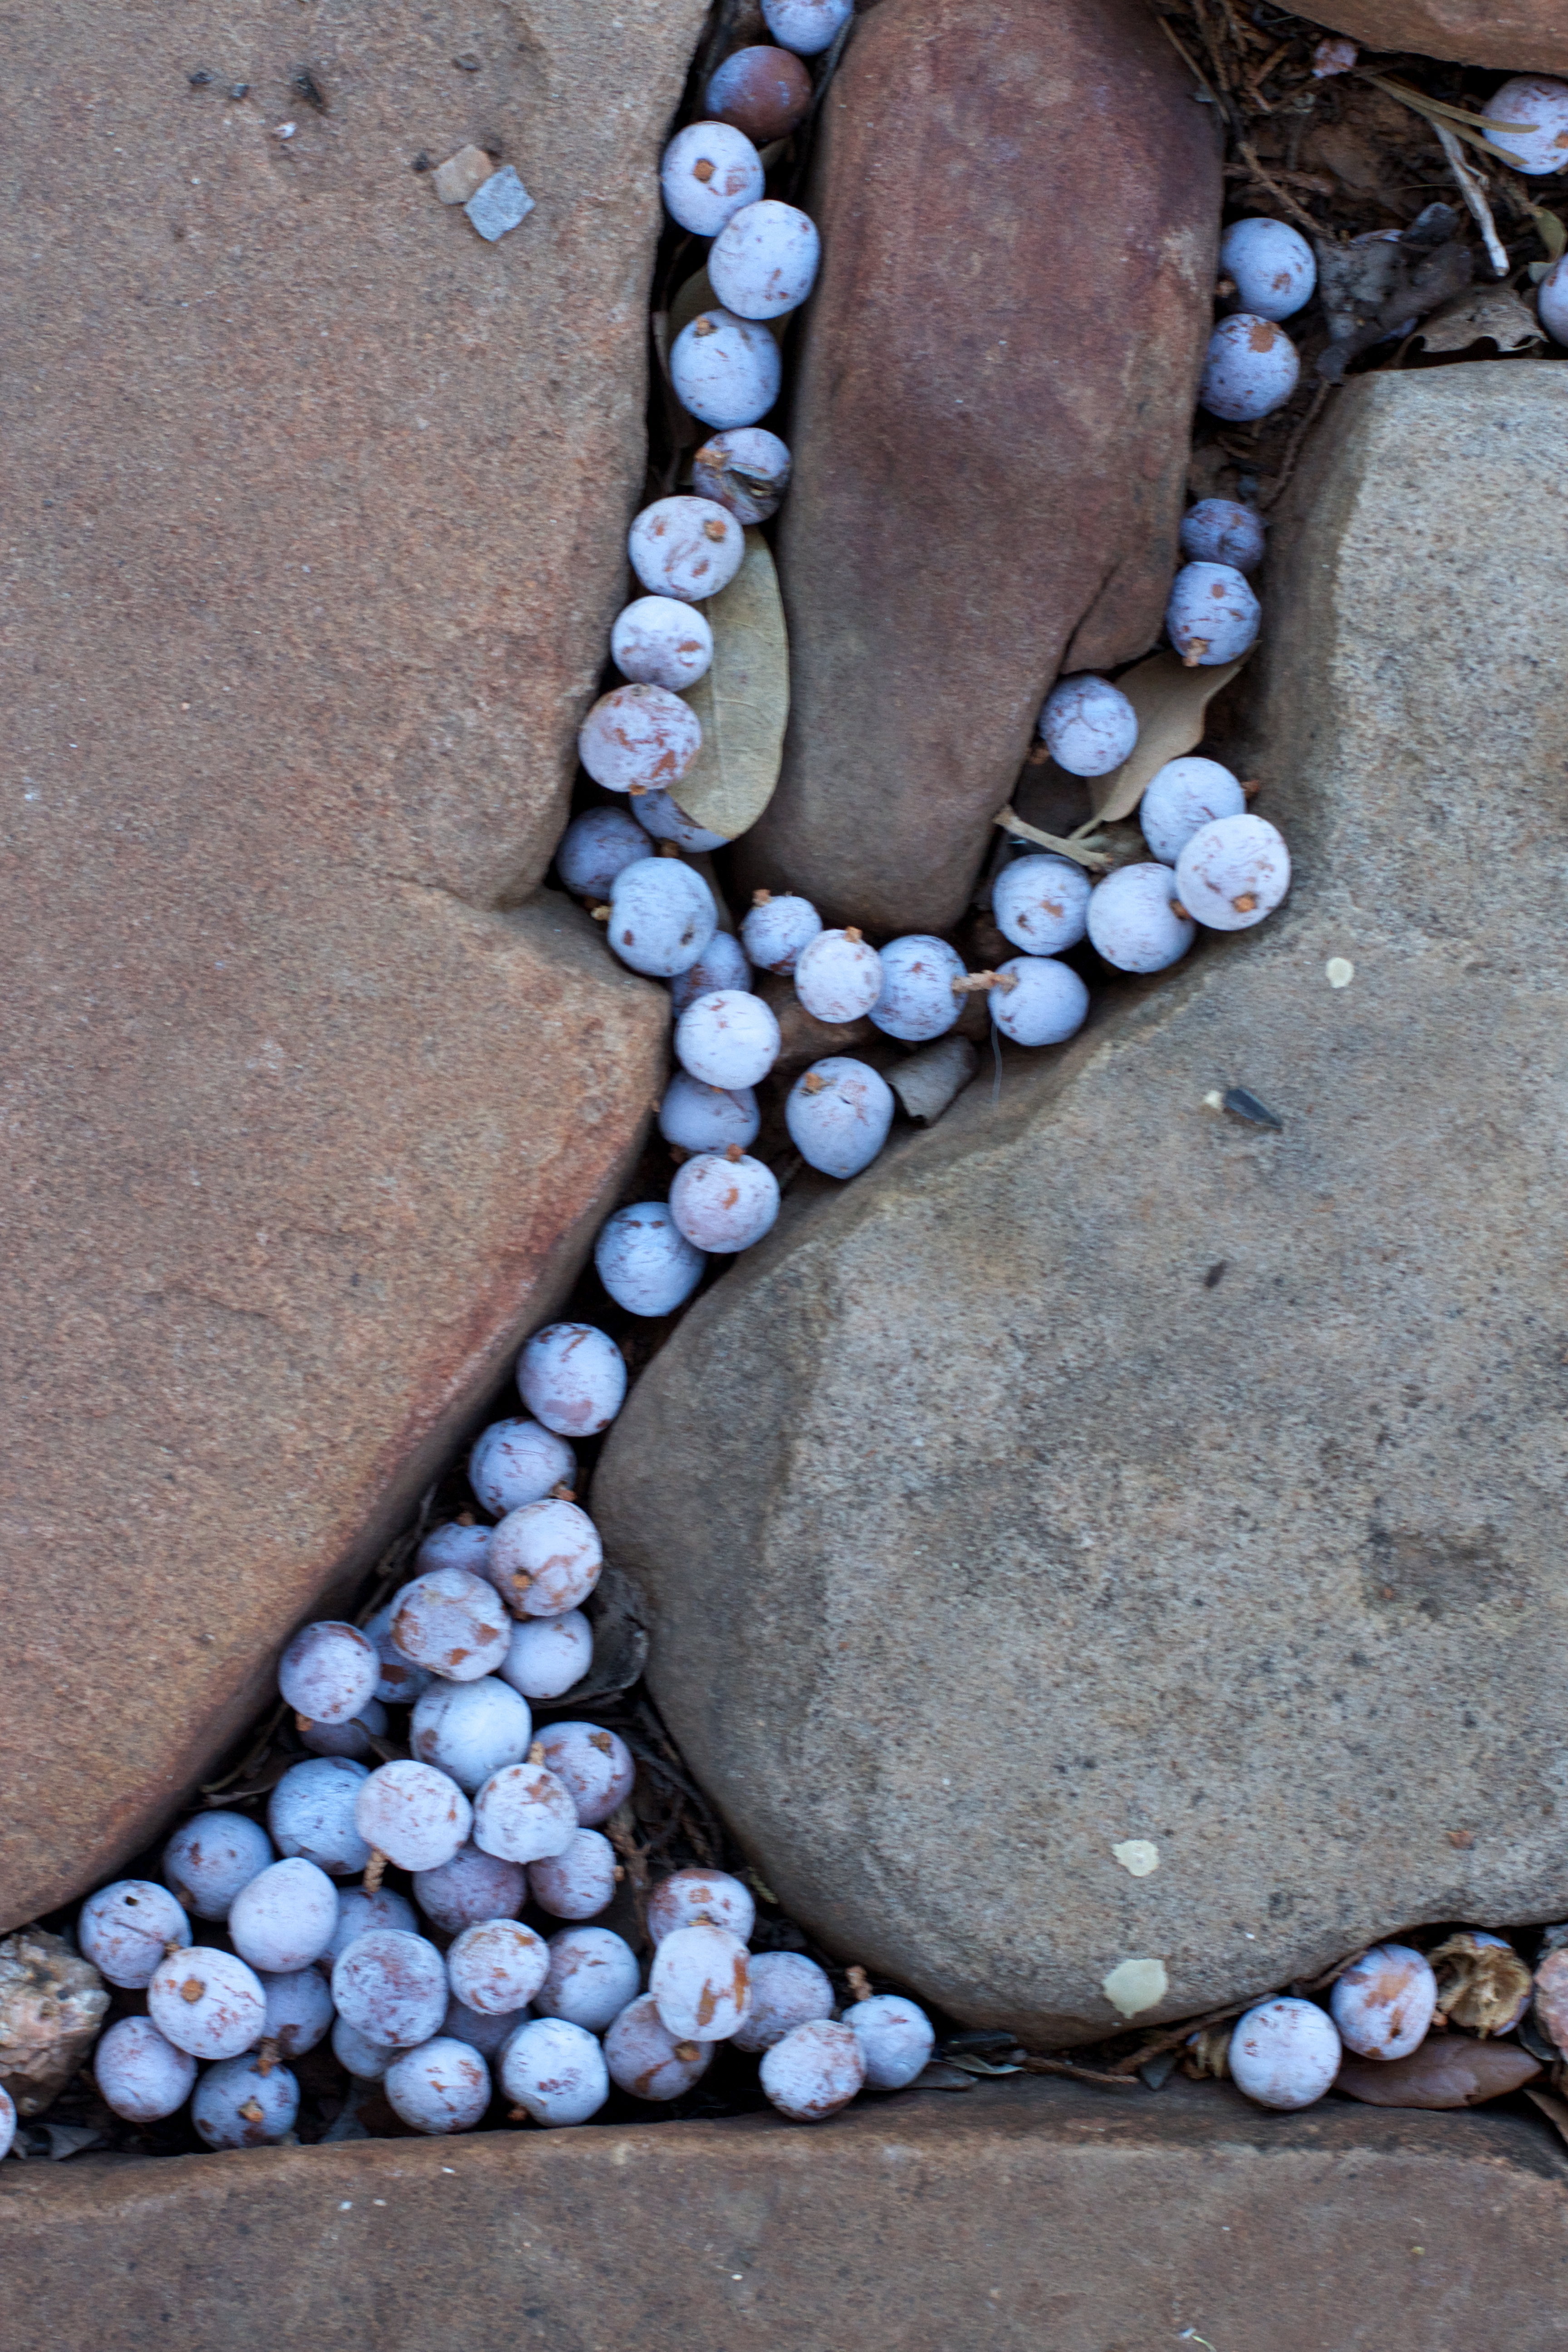
sand, rock, pebble, blue, material, necklace, jewellery, art, fashion accessory